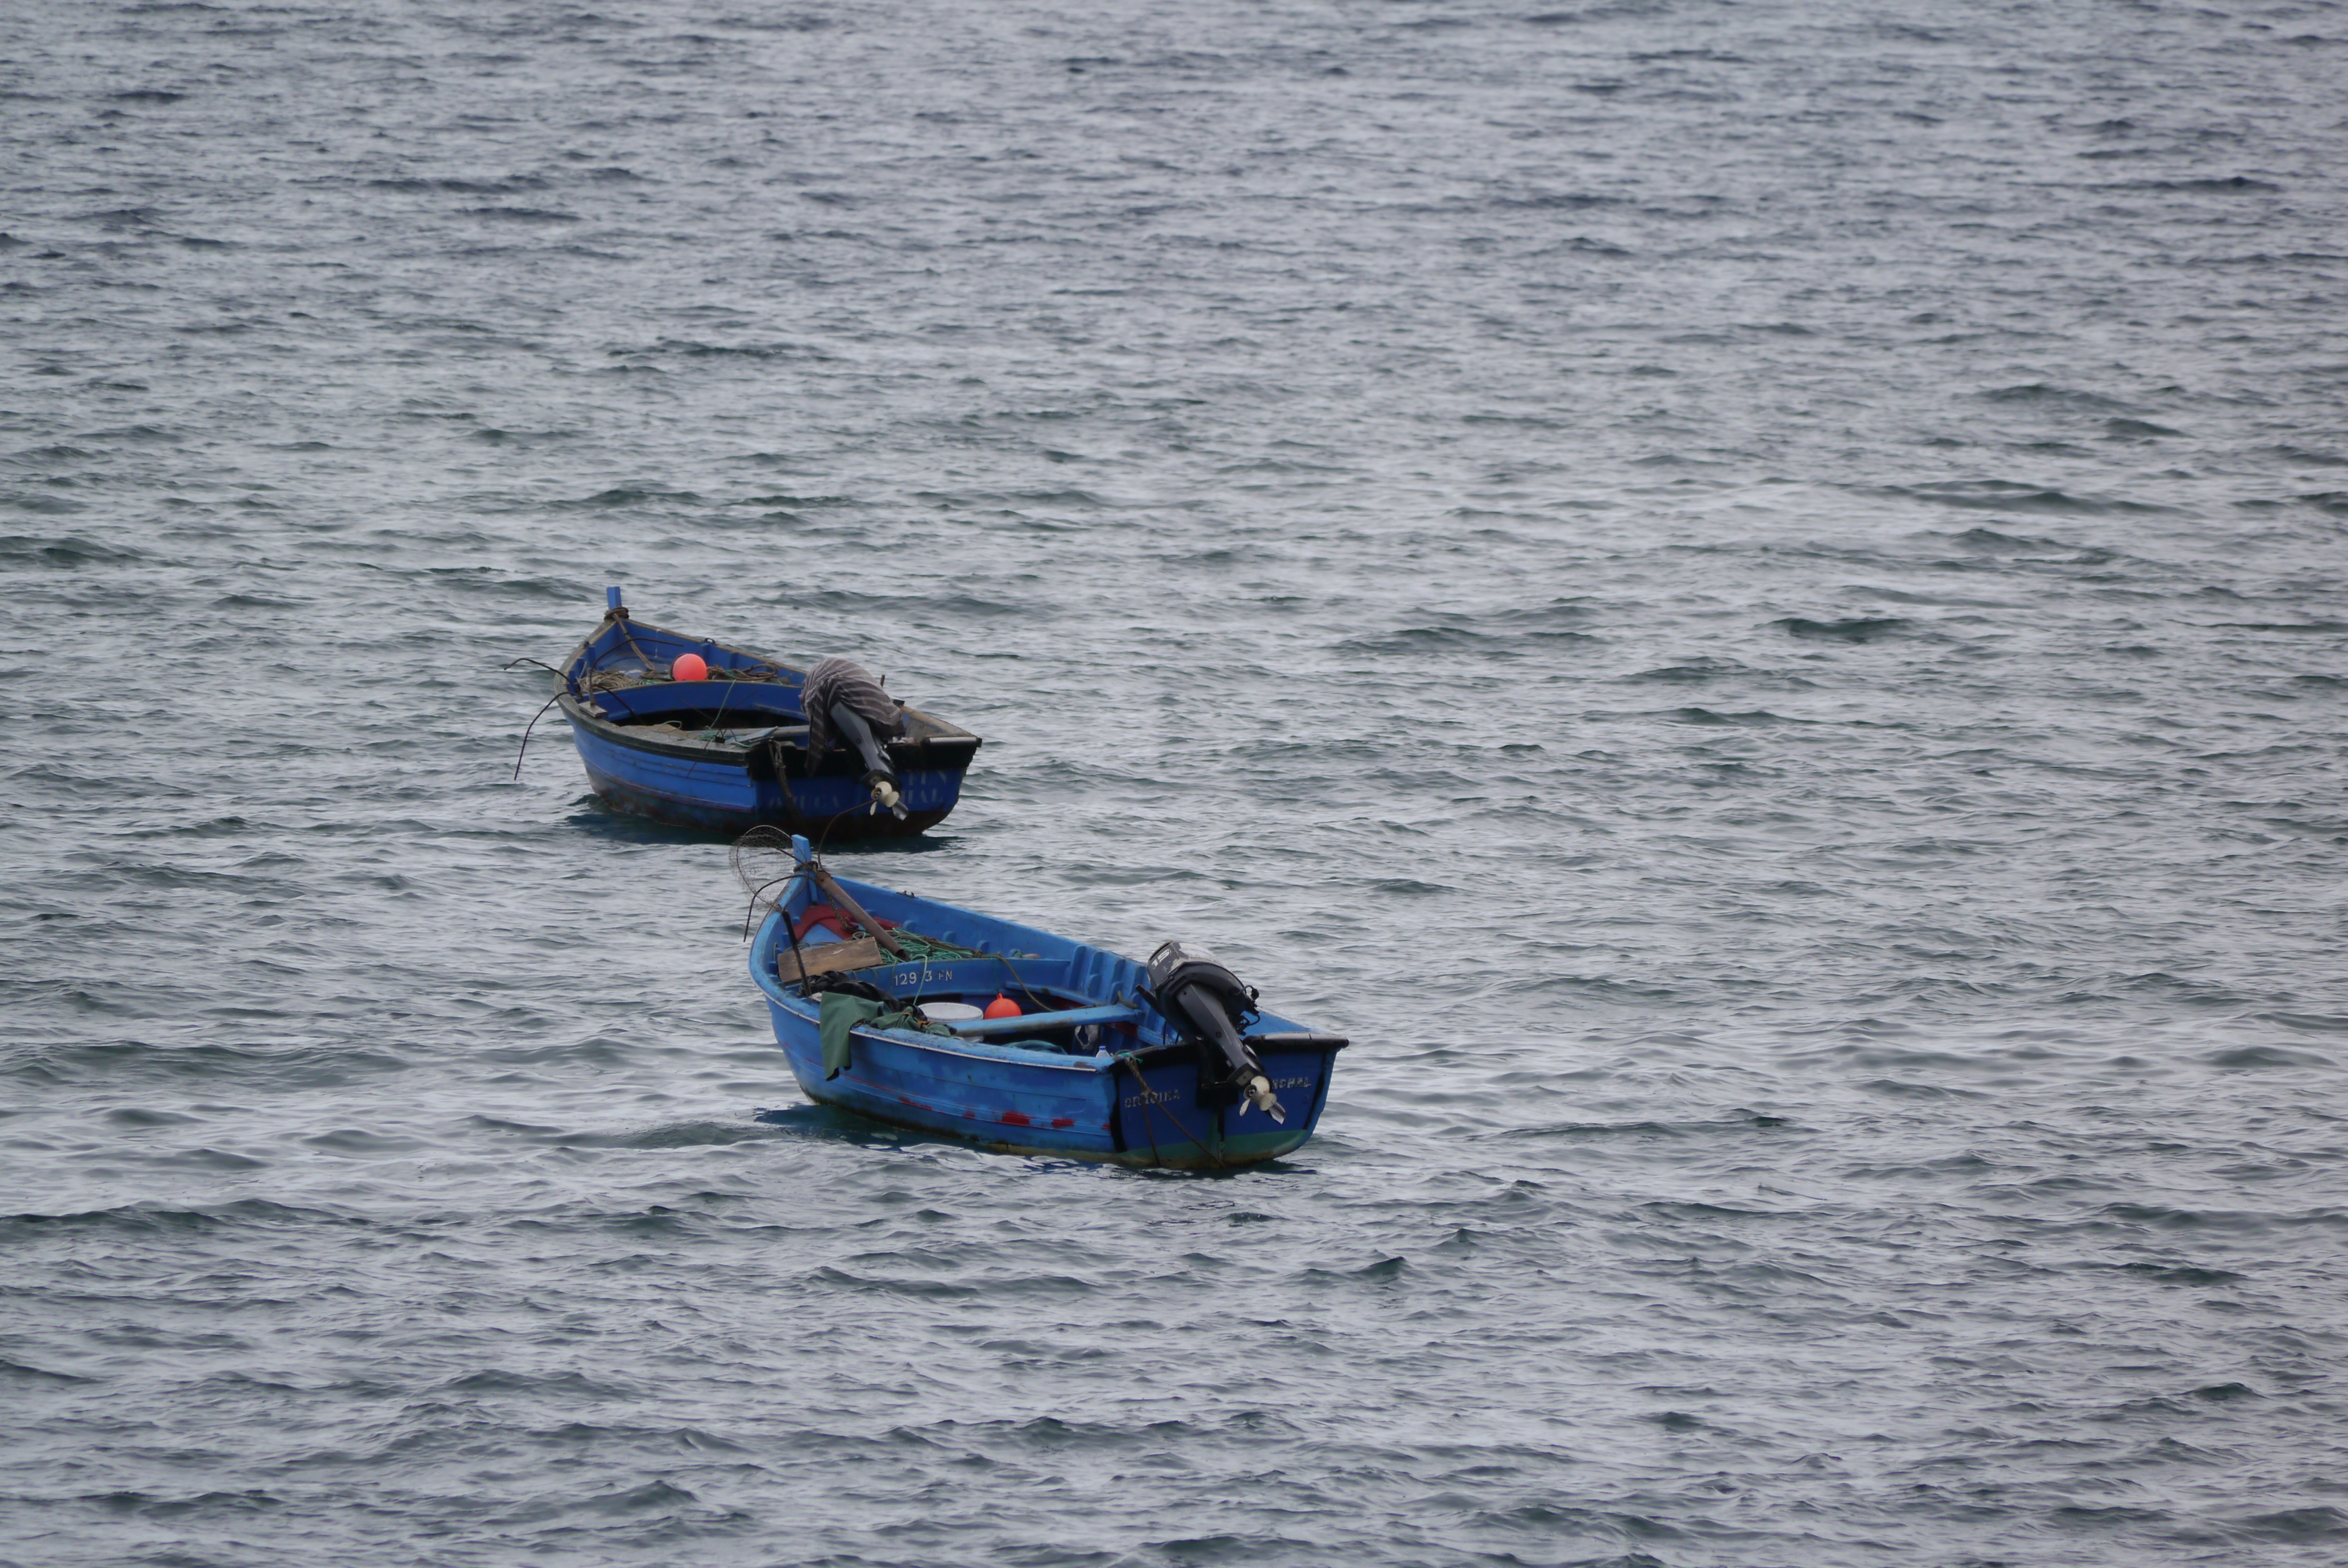
sea, ocean, boat, ship, boot, paddle, vehicle, port, fishing boat, boating, atlantic, watercraft, sea kayak, watercraft rowing, powerboating, personal water craft